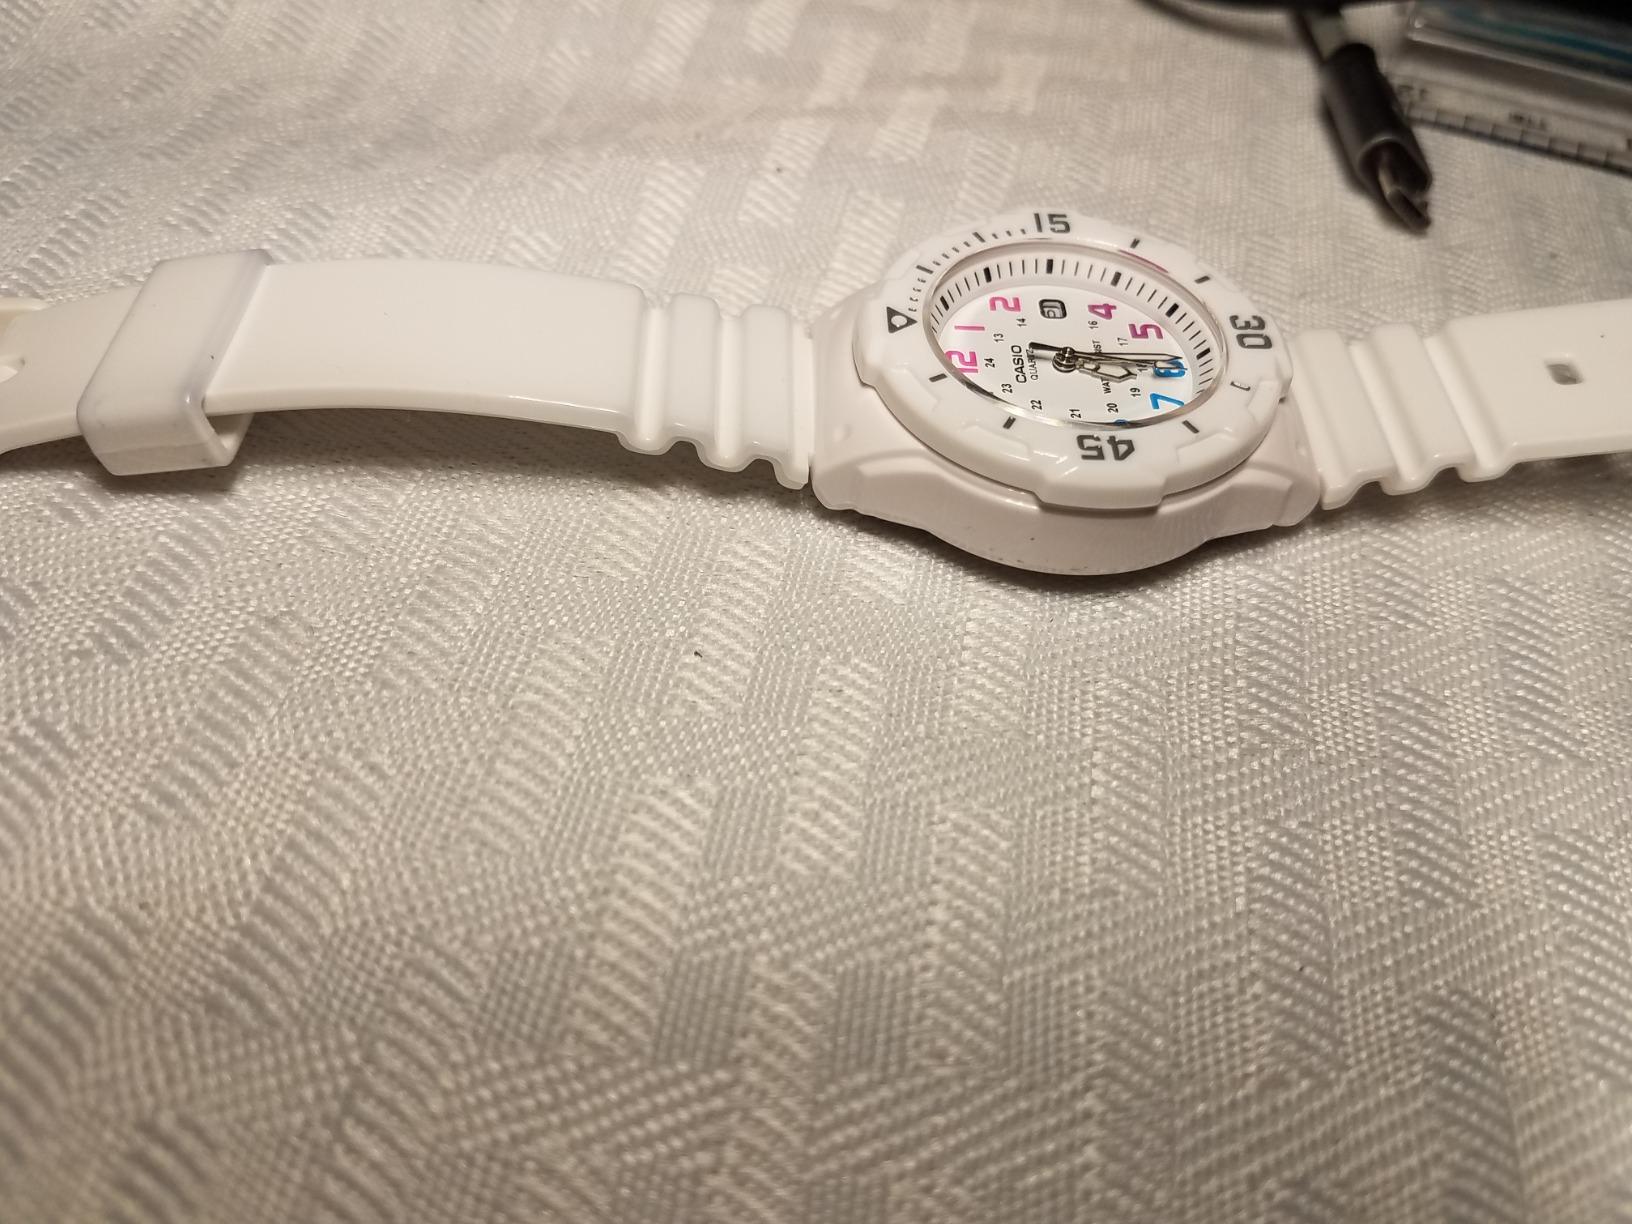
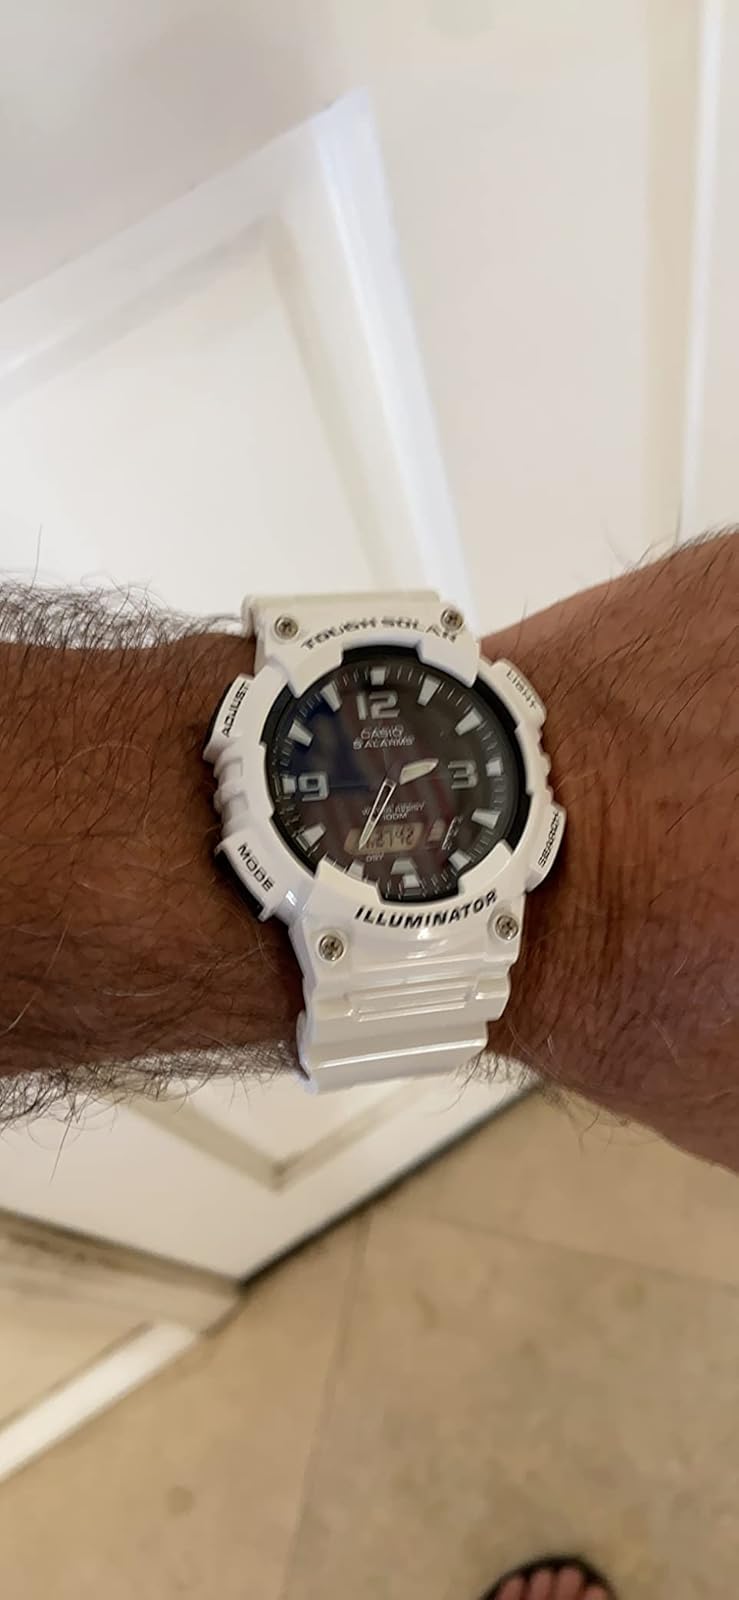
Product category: accessories_watch
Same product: no